Diana Kleiner

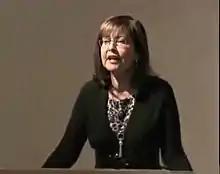
Kleiner in 2018

Diana Elizabeth Edelman Kleiner (September 18, 1947 – November 12, 2023) was an American art historian and educator. A scholar of Ancient Roman art and architecture, Kleiner was the Dunham Professor of the History of Art Emerita at Yale University.